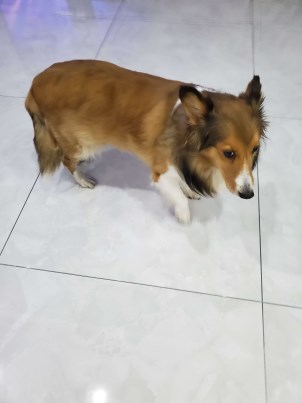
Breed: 274-n000110-Shetland_sheepdog